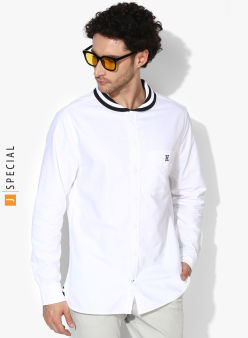
Gender: men